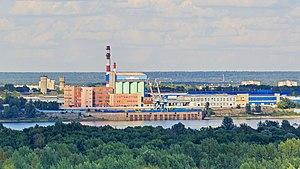
Bor est une ville de l'oblast de Nijni Novgorod, en Russie, et le centre administratif du raïon de Bor. Sa population s'élevait à 78 015 habitants en 2013.